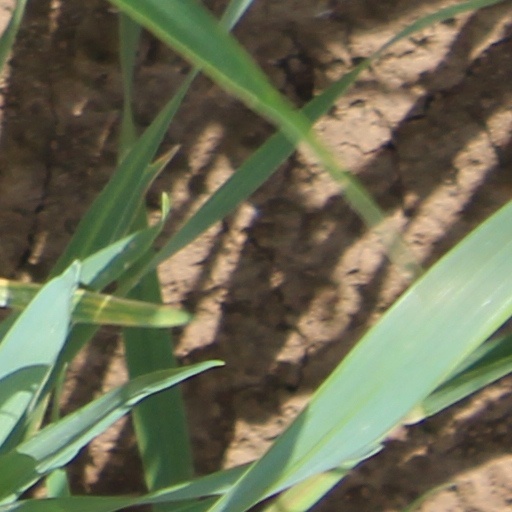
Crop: wheat